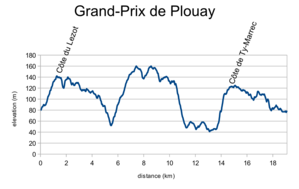
La 12ᵉ édition du Grand Prix de Plouay féminin a eu lieu le 21 août 2010. Il s'agit de la dernière manche de la Coupe du monde de cyclisme sur route féminine.
La 11ᵉ édition du Grand Prix de Plouay féminin a eu lieu le 22 août 2009. Il s'agit de la neuvième et avant-dernière manche de la Coupe du monde de cyclisme sur route féminine.
La 13ᵉ édition du Grand Prix de Plouay féminin a eu lieu le 27 août 2011. Il s'agit de la dernière manche de la Coupe du monde de cyclisme sur route féminine.
La 9ᵉ édition du Grand Prix de Plouay féminin a eu lieu le 1ᵉʳ septembre 2007. Il s'agit de la huitième et avant-dernière manche de la Coupe du monde de cyclisme sur route féminine.